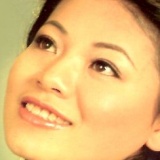
ca sĩ Anh Thơ